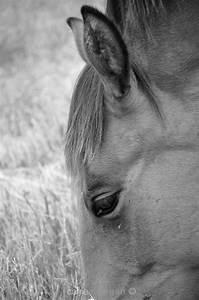
horse